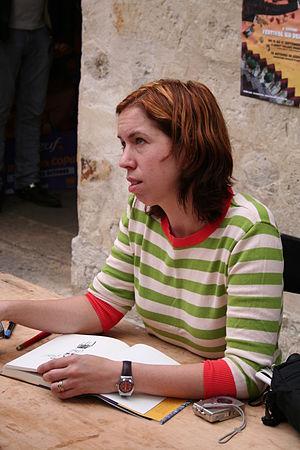
Séance de dédicaces avec Jessica Abel lors du festival Delcourt 2006 (Paris, France).